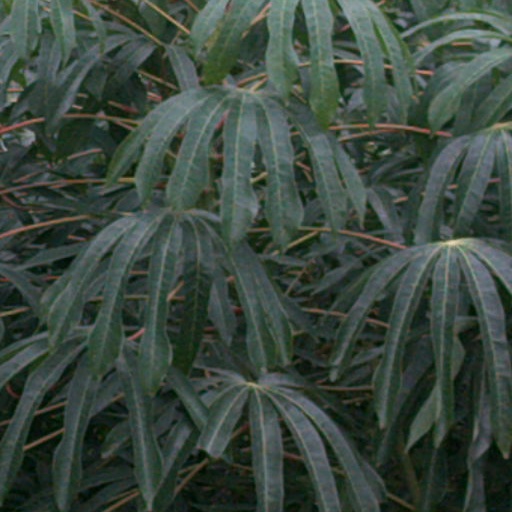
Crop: cassava